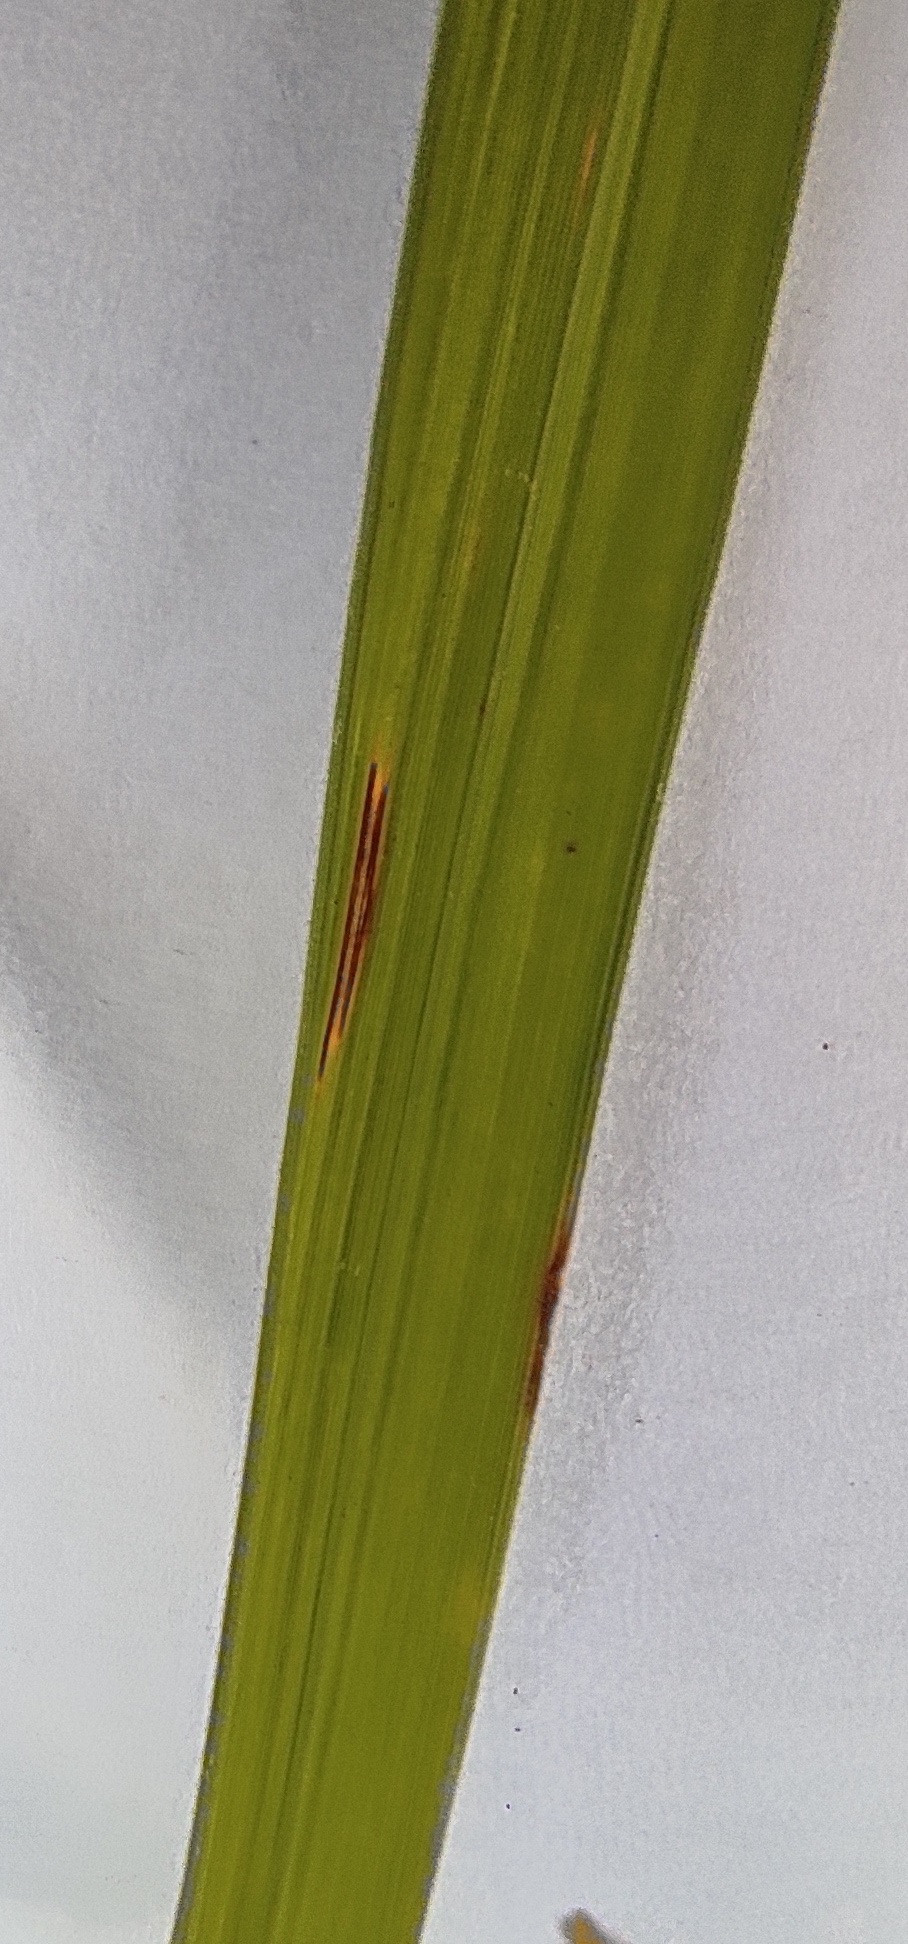
Label: Rice Blast